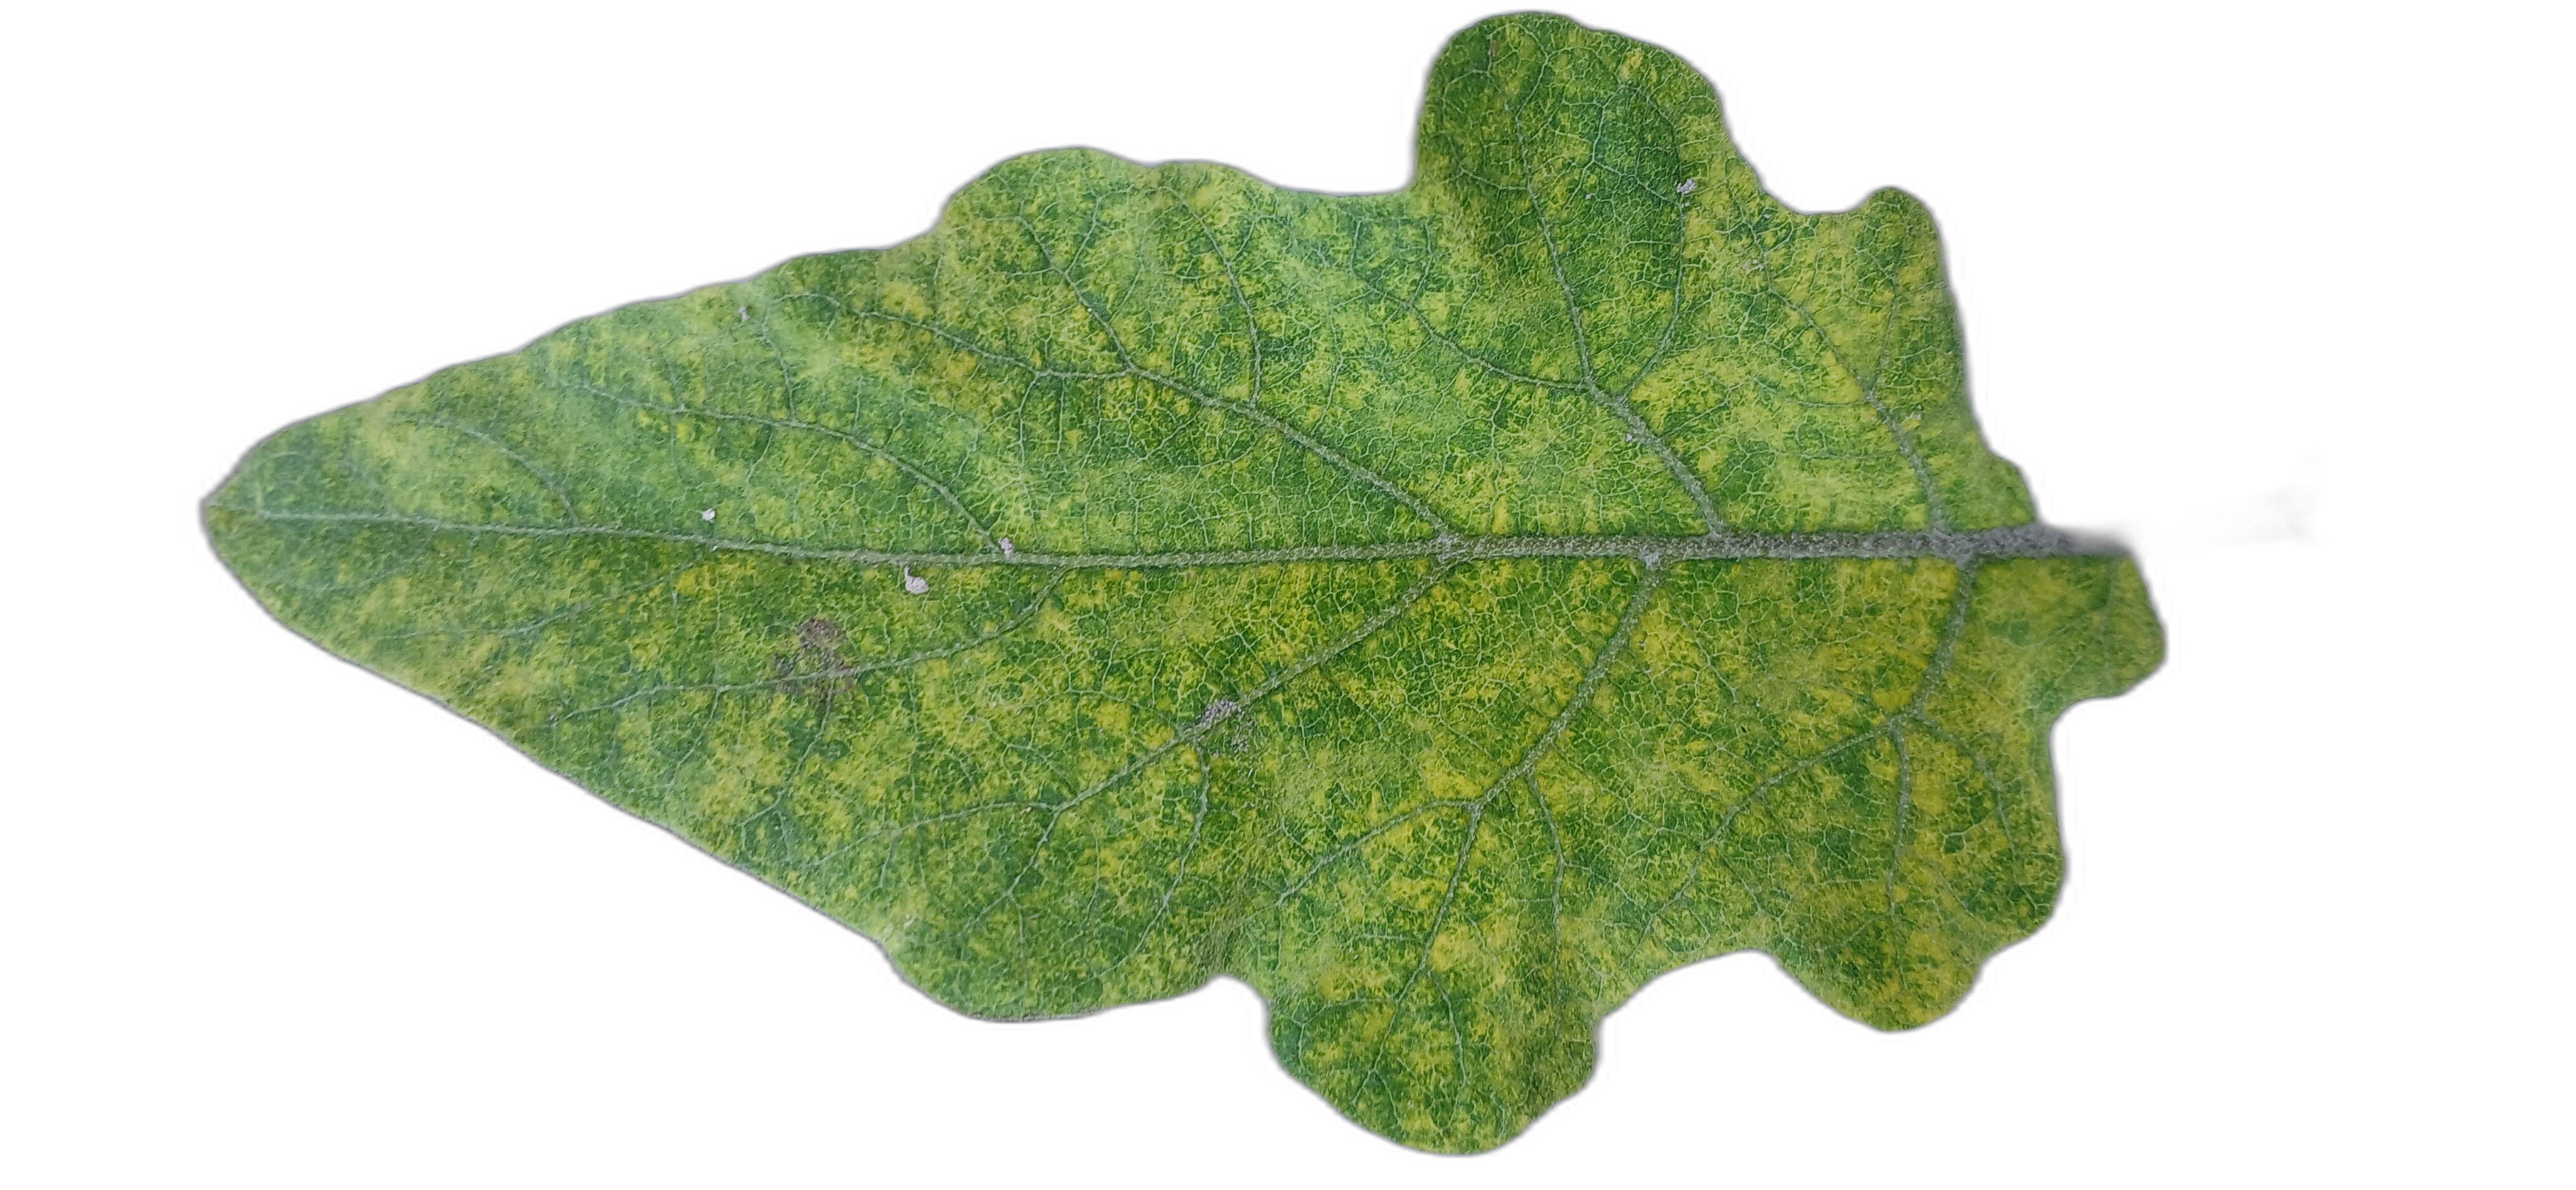
Label: Mosaic Virus Disease